Johnny Bench

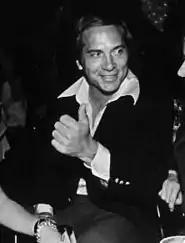
Bench circa 1980

For the last three seasons of his career, Bench moved out from behind the plate, catching only 13 games, while primarily becoming a corner infielder (first or third base). The Cincinnati Reds proclaimed Saturday, September 17, 1983, "Johnny Bench Night" at Riverfront Stadium, in which he hit his 389th and final home run, a line drive to left in the third inning, before a record crowd. He retired at the end of the season at age 35.